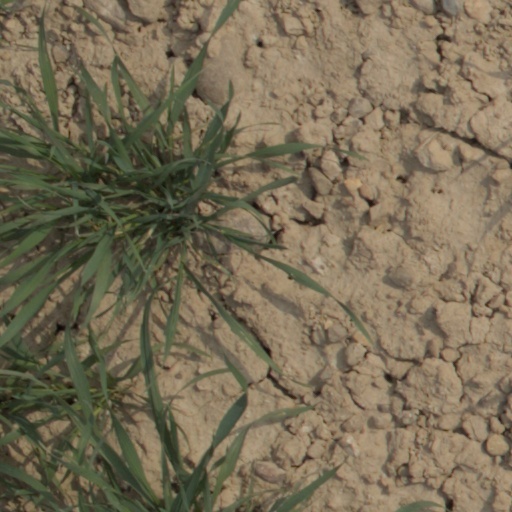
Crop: wheat